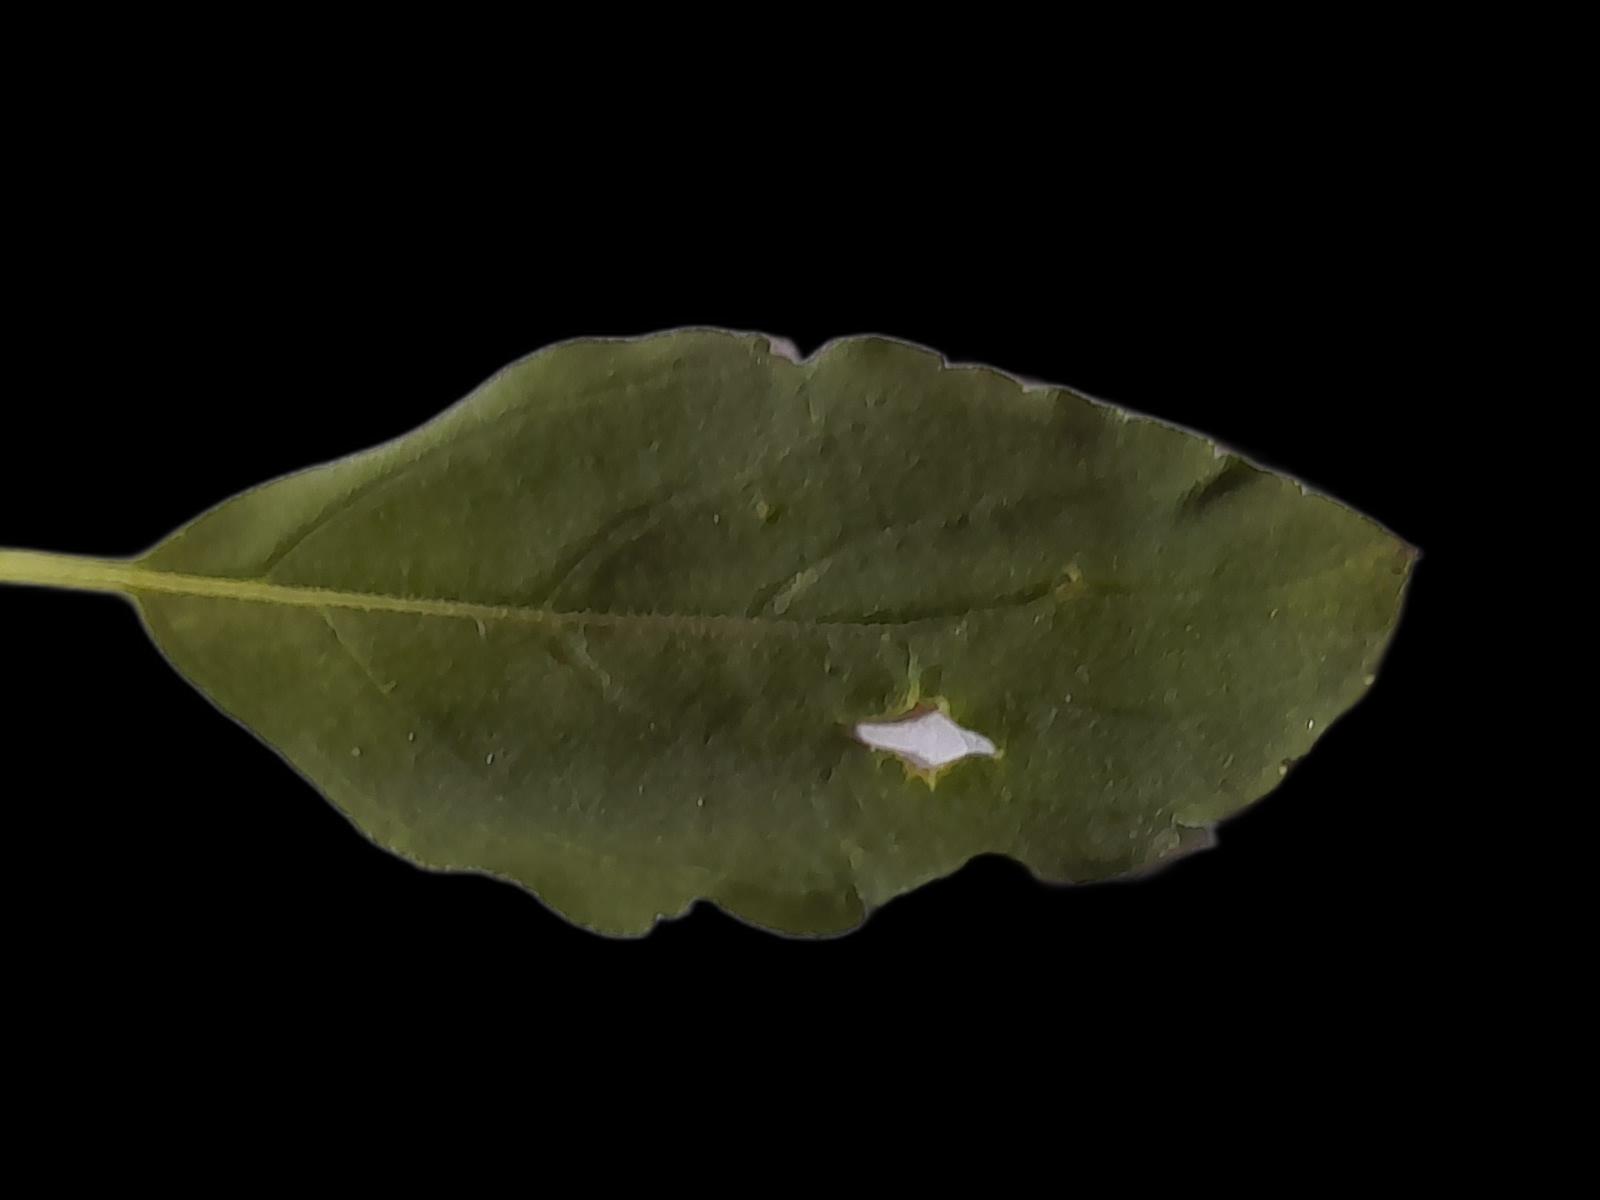
Plant: Tulsi